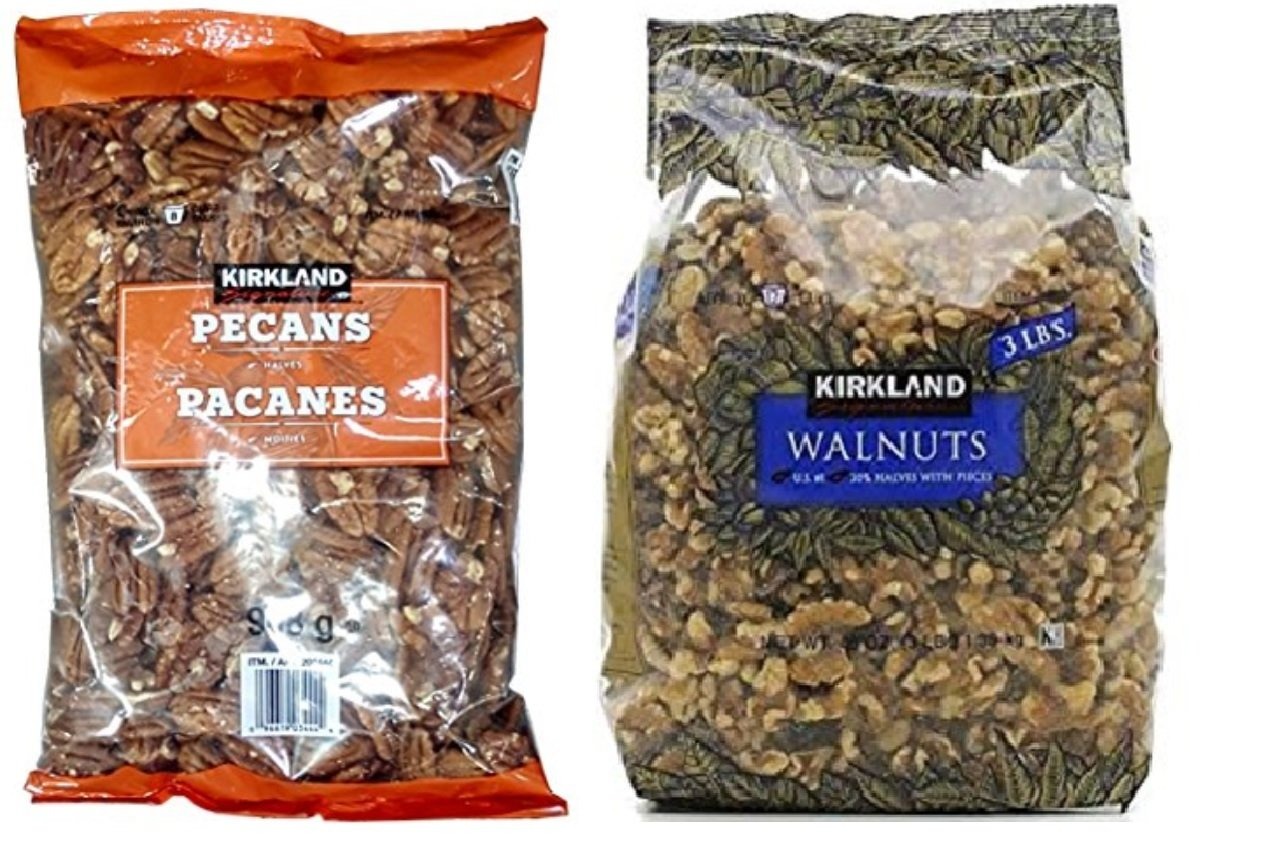
Item Name: Kirkland Signature Pecan and Walnuts Bundle - Includes Kirkland Signature Pecan Halves (2.0 LB) and Walnuts (3 LB)
Value: 80.0
Unit: Ounce

Price: 33.99